Vicky Dhaliwal

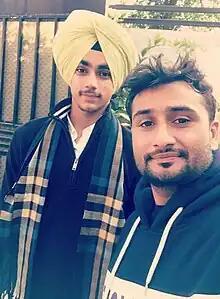

Tarandeep Singh Dhaliwal, known professionally as Vicky Dhaliwal, is an Indian-Punjabi lyricist, singer and former Kabaddi player. He rose to fame after release of "Diamond" by Gurnam Bhullar. He had played Kabaddi at the national level but left due to injury in his shoulder. In September 2020, Dhaliwal released his debut single "1.5 Lakh", featuring Gurlez Akhtar.